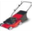
Label: lawn_mower